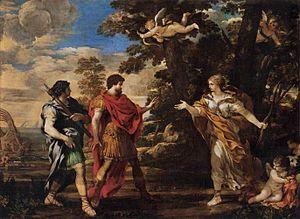
Pierre de Cortone, né à Cortona le 1ᵉʳ novembre 1596 et mort à Rome le 16 mai 1669, est un peintre et un architecte italien du baroque commençant.